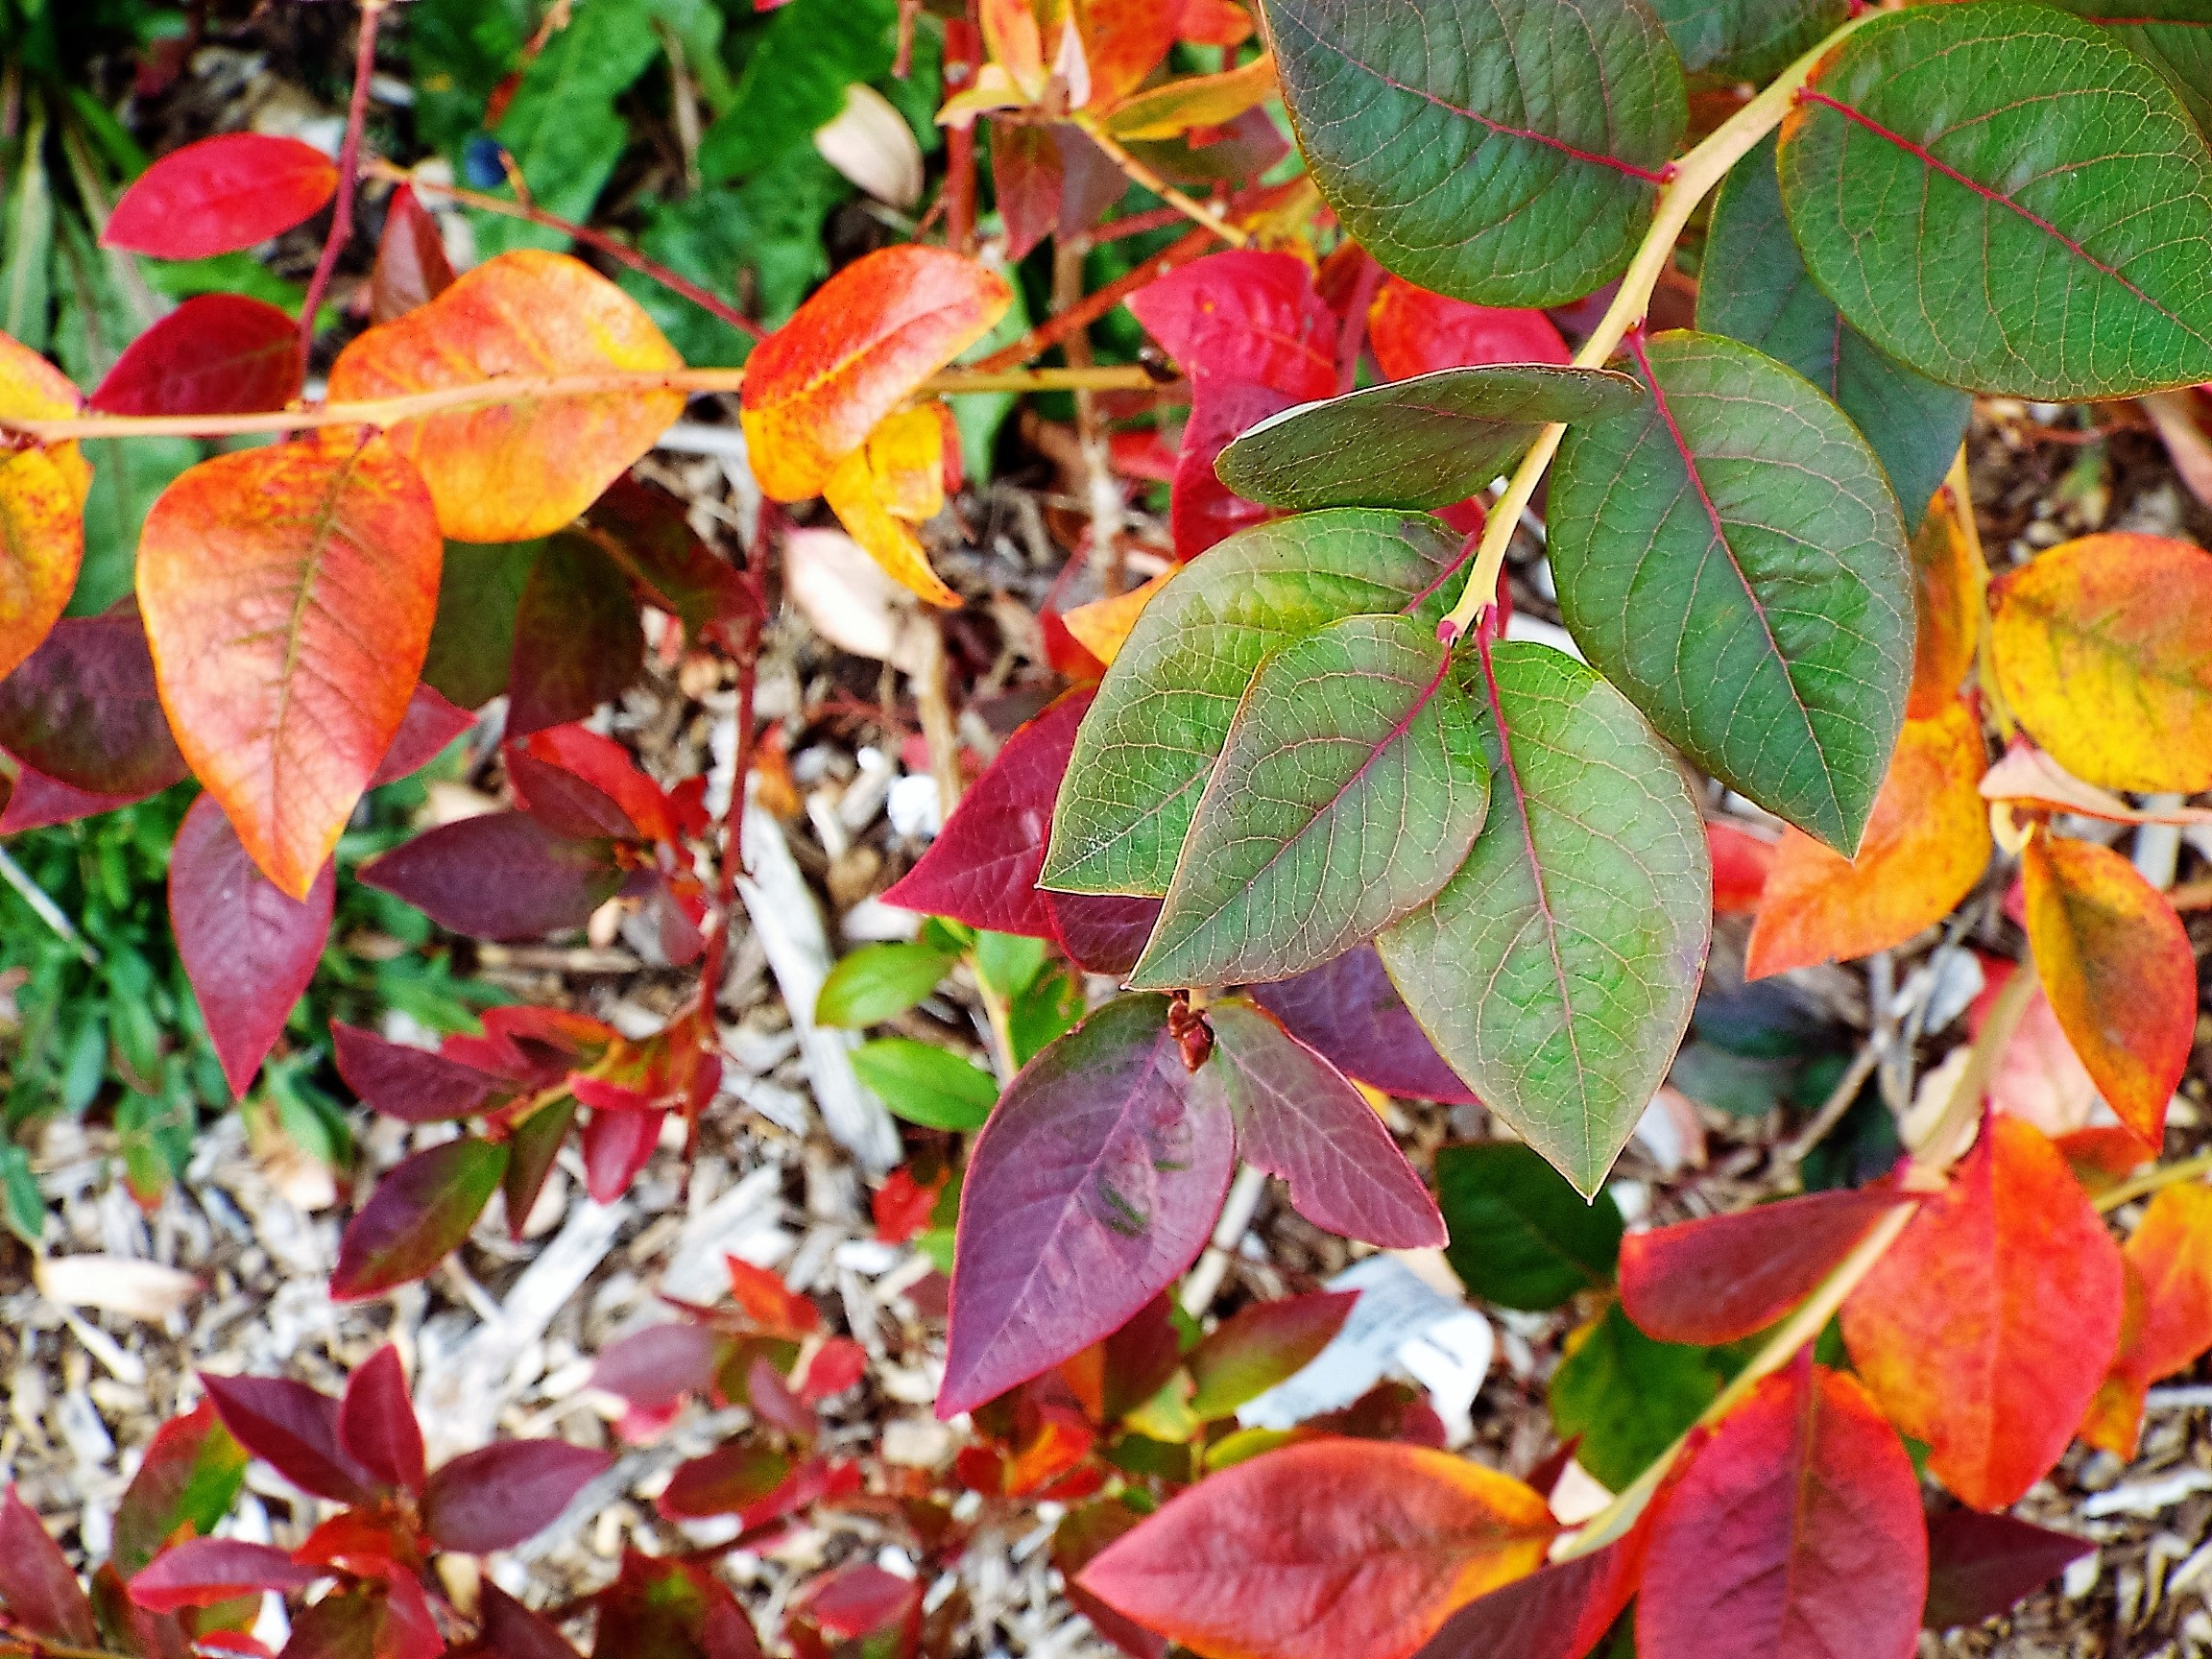
tree, branch, plant, leaf, flower, bush, food, produce, autumn, blueberry, botany, garden, flora, season, shrub, deciduous, flowering plant, land plant